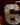
Number: 6